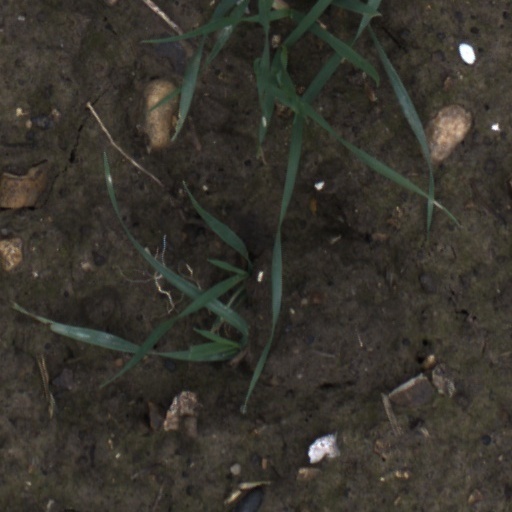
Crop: wheat